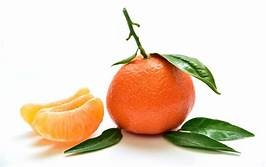
Label: mandarine